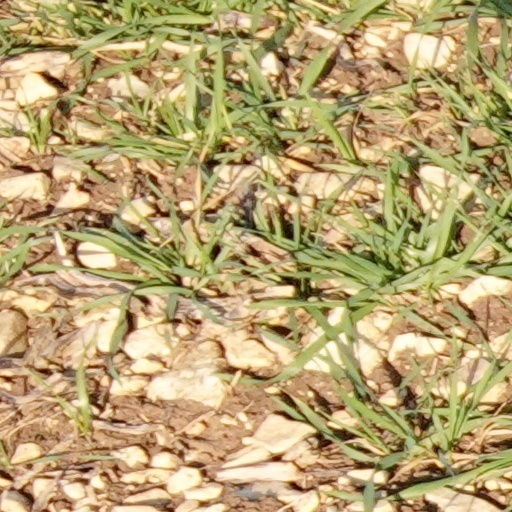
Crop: wheat